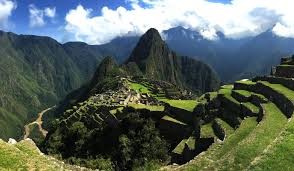
Landmark: Machu Picchu